Suicide door

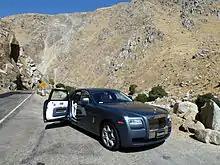
An open rear suicide door on a Rolls-Royce Ghost

In 2003, the new Rolls-Royce Phantom car reintroduced independent rear-hinged doors in luxury vehicle applications. Other luxury models with rear-hinged doors include the Spyker D8 and the Rolls-Royce Phantom Drophead Coupe four-seat convertible. The most recent mass-produced model with such doors may be the Opel Meriva, followed by the Rolls-Royce Cullinan in 2018, and a few Chinese electric vehicles including the Singulato iS6 in 2018 and HiPhi X in 2020. Lincoln announced that 80 limited-edition 2019 Continentals would be made with "coach" doors, marking the Continental's 80th anniversary. The 2020 Citroen Ami electric vehicle is unusual in having a suicide door for the driver but a conventional door for the passenger, as the doors are identical units that are not differentiated by side.